PS Jeanie Deans

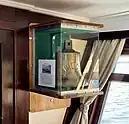
Bell of PS "Jeanie Deans" preserved in a display case within the Jeanie Deans bar on PS "Waverley"

A clockwork model of the second Jeanie Deans is central to the plot of "Down the Bright Stream" by BB.